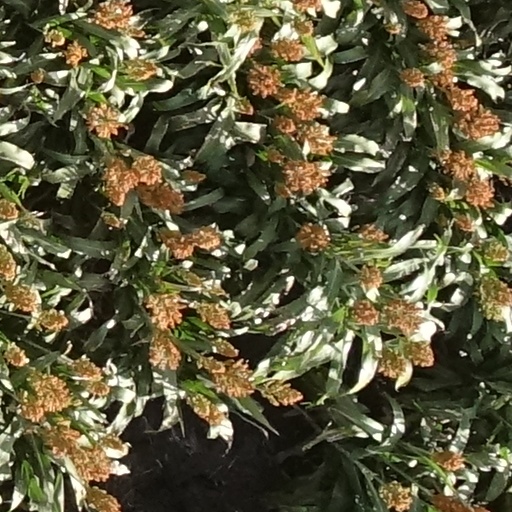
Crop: sorghum